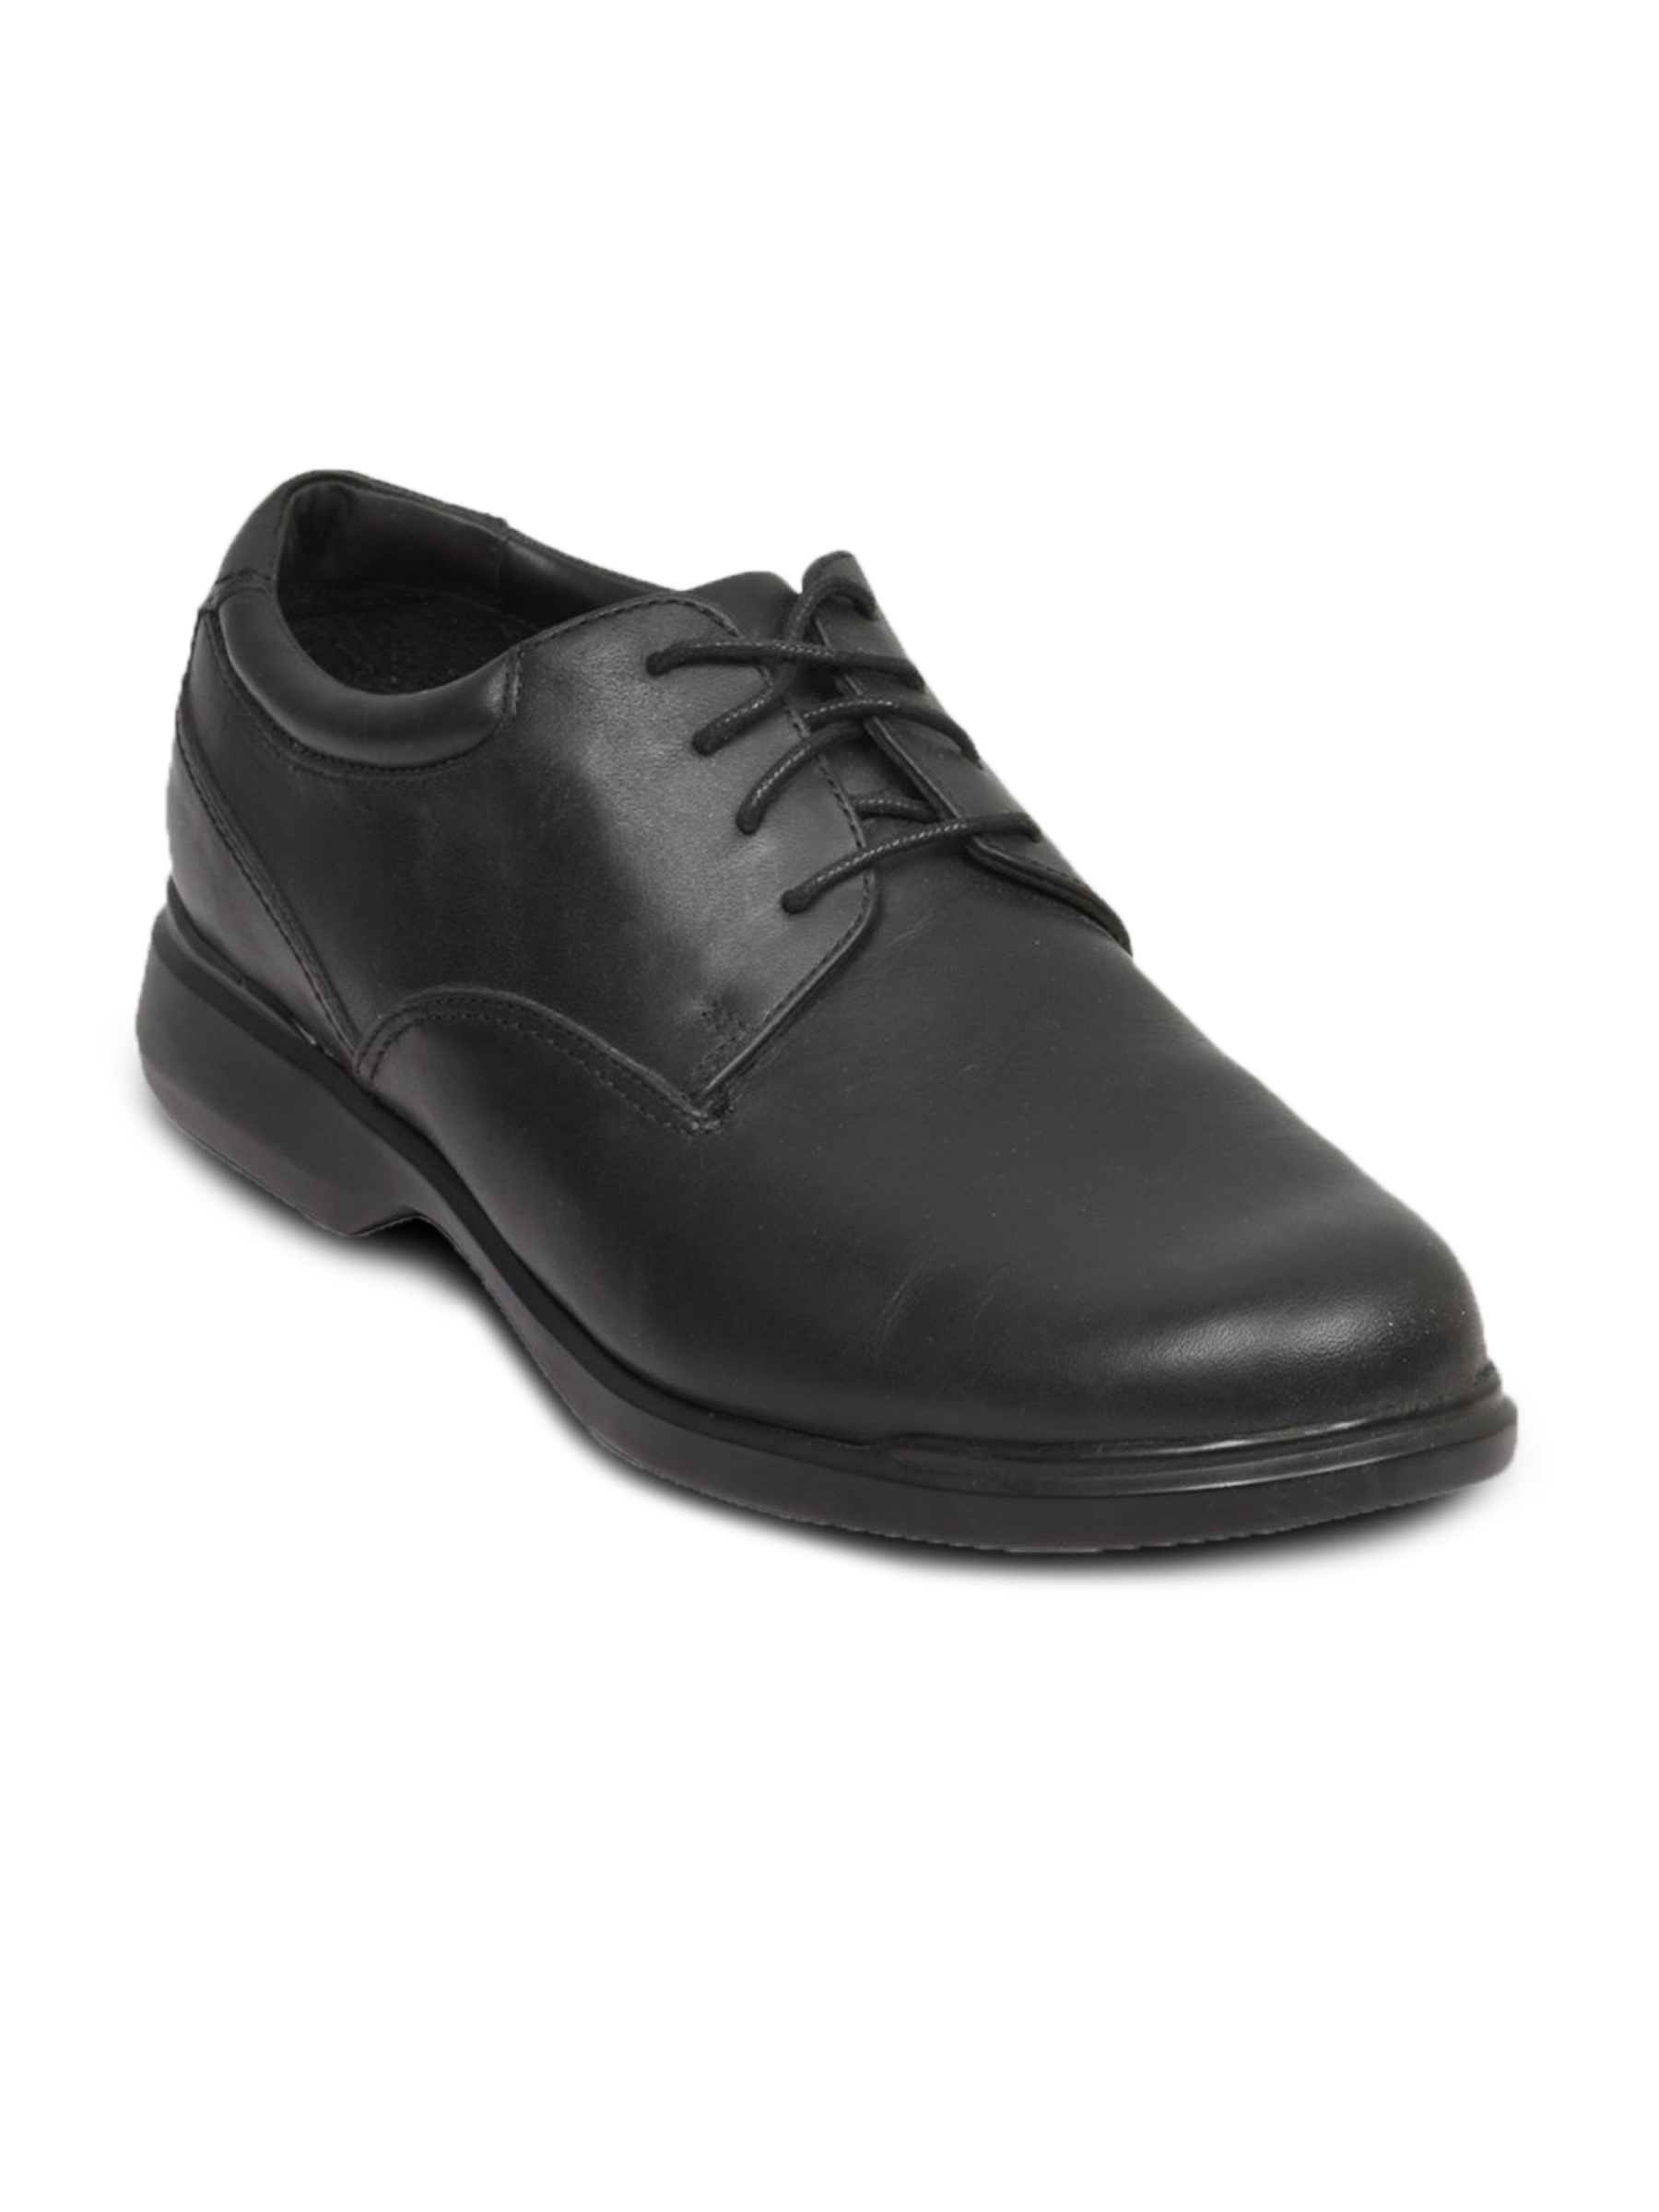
Rockport Men's Ragosta Black Shoe
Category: Footwear / Shoes / Formal Shoes
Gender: Men
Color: Black
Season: Fall 2011
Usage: Formal